Bob Patison

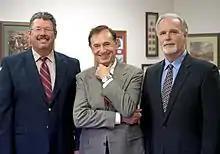
Tom Frederickson, Lucas Oil COO; Forrest Lucas, Lucas Oil President & CEO; Bob Patison, Lucas Oil Exec. VP and legal counsel

Patison also oversees the development of Lucas Oil Production Studios, which has grown to produce more than 300 hours of television annually for CBS, CBS Sports, NBC, NBC Sports and MAVTV. Productions include the Lucas Oil Late Model Dirt Series, Lucas Oil Pro Pulling Series, Lucas Oil Modified Series presented by LoanMart, Lucas Oil Off Road Racing Series presented by GEICO, the Lucas Oil Drag Boat Series, the Lucas Oil Chili Bowl Nationals and "The Dave Despain Show," along with live broadcasts of both the 250 and 450 classes opening motos for the entire 12-round Lucas Oil Pro Motocross Championship series. Other entities falling under the Patison umbrella include Lucas Oil Speedway, Lucas I-10 Speedway, and a presence in the Lucas Oil Stadium, home of the Indianapolis Colts.